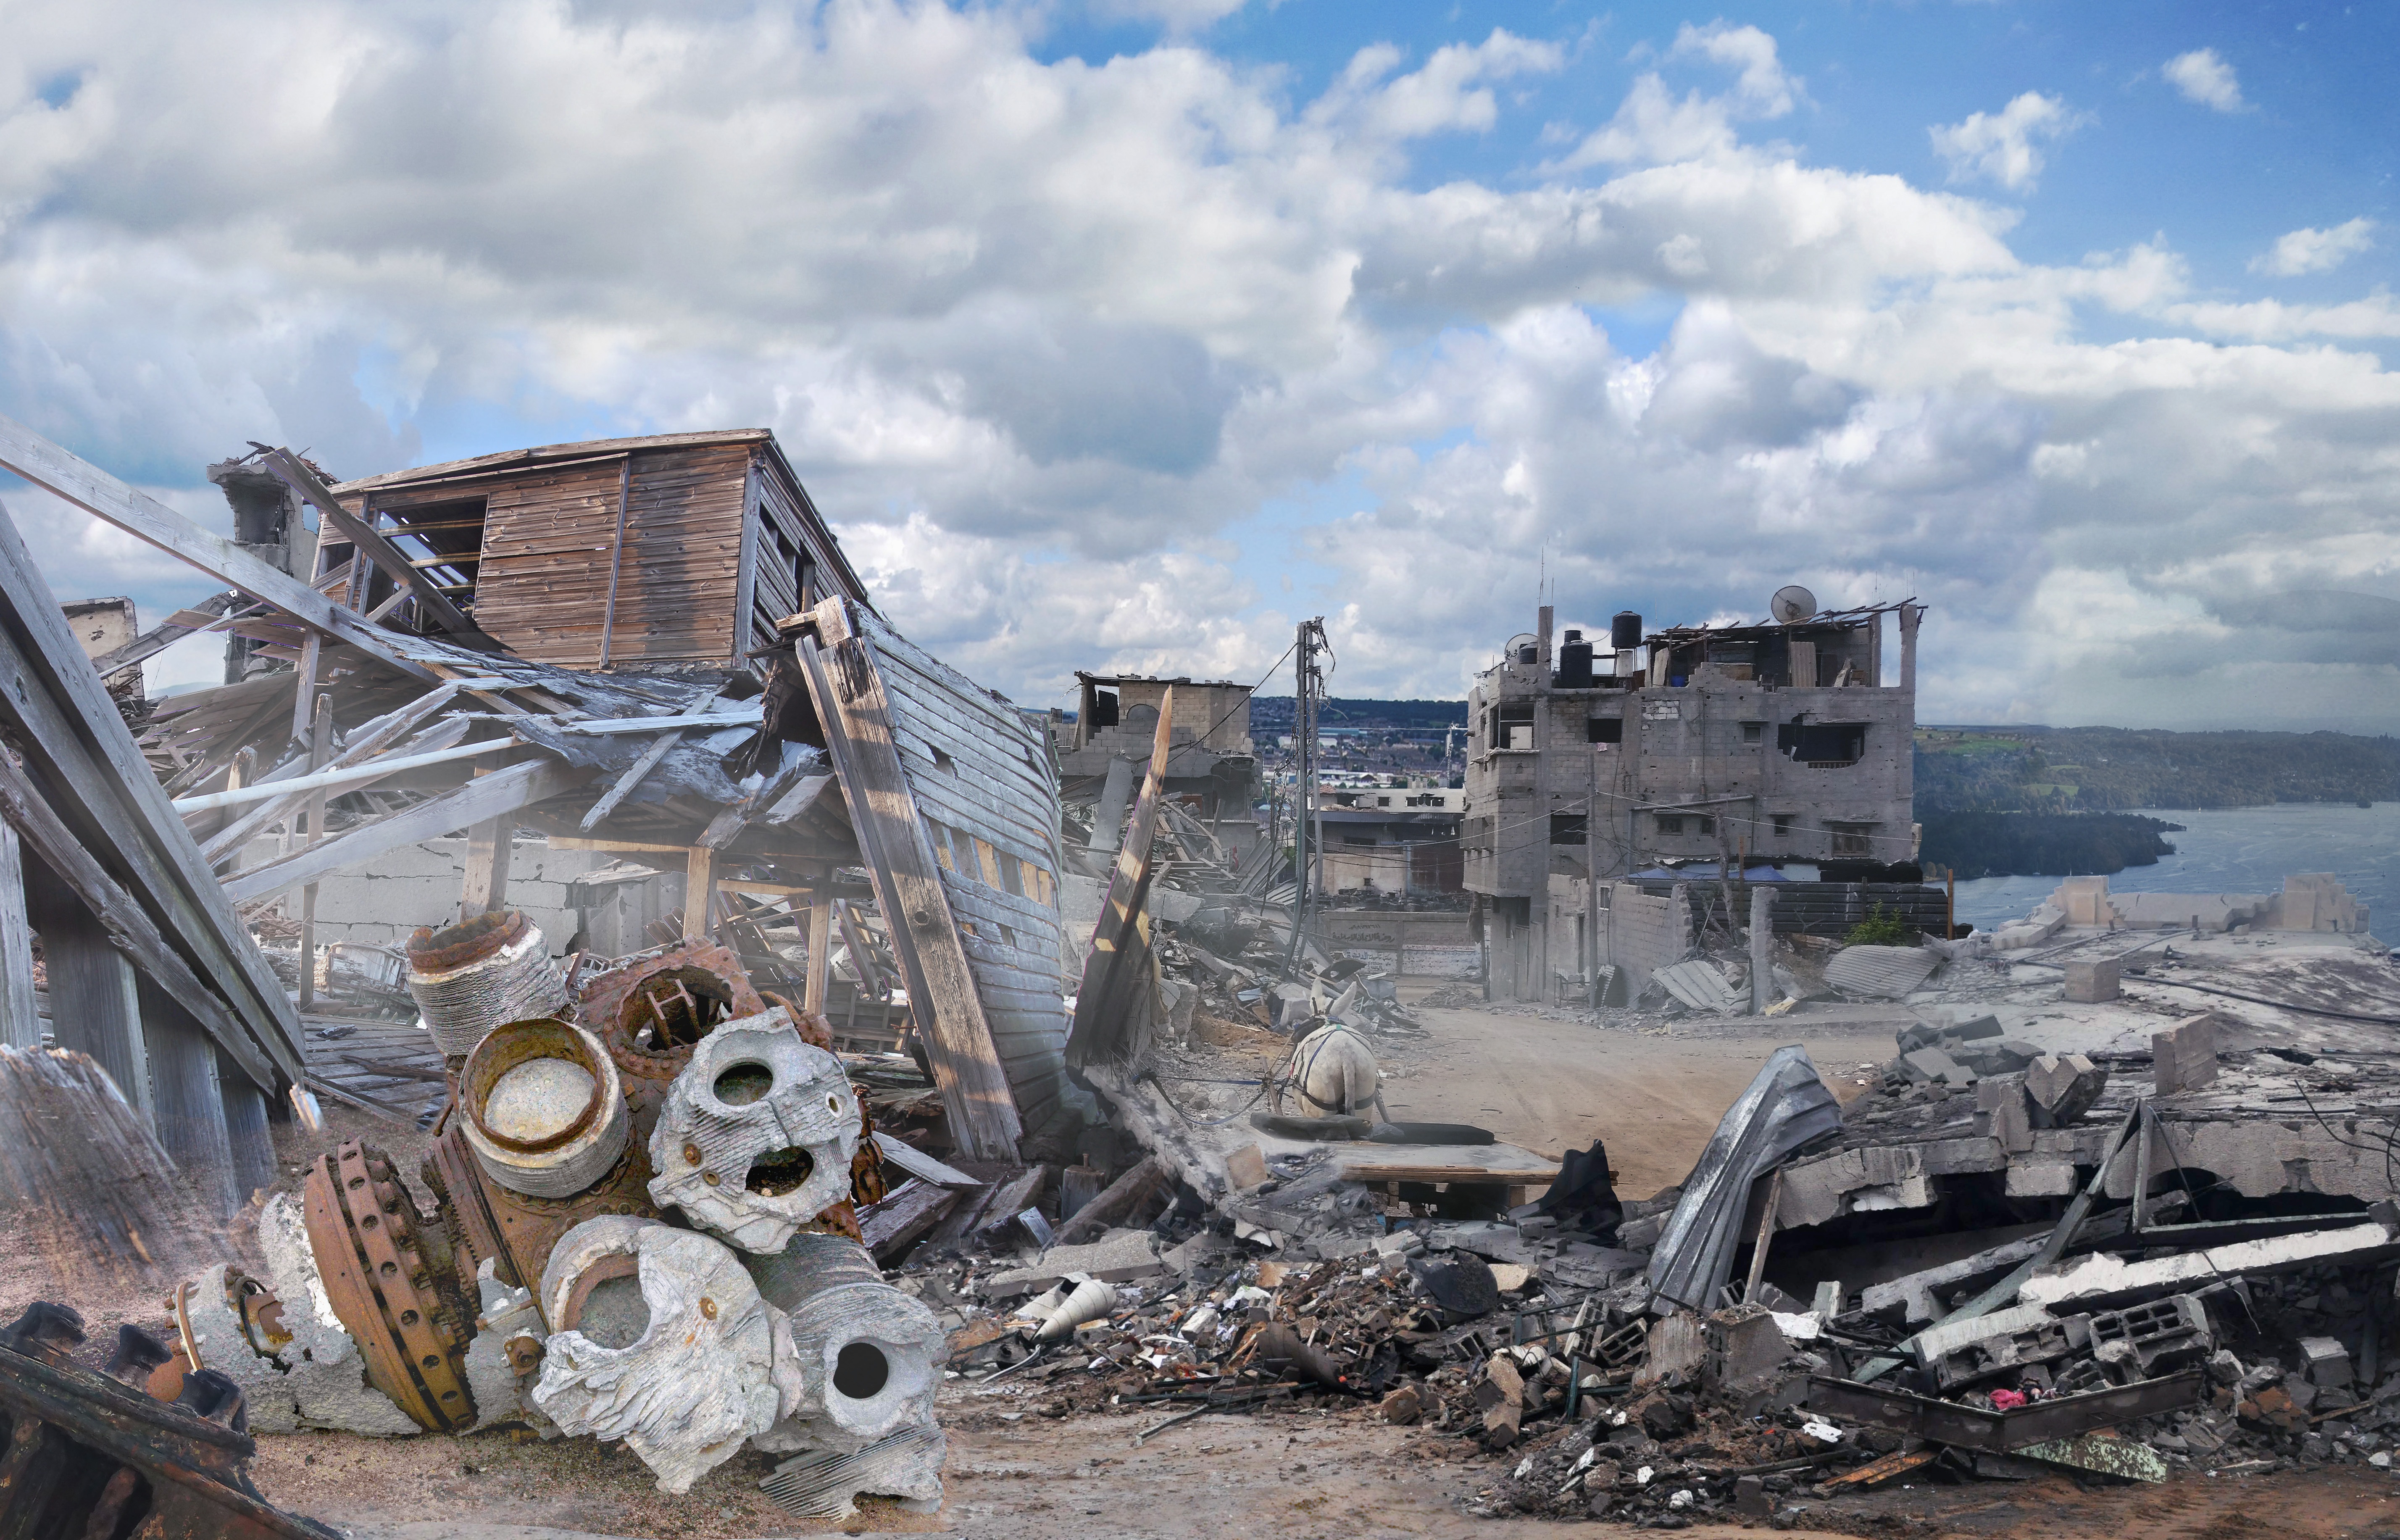
landscape, coast, ruins, fantasy, demolition, debris, scrap, fantasy landscape